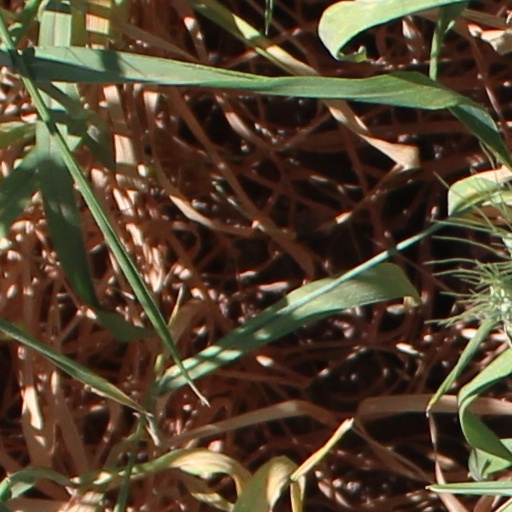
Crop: wheat